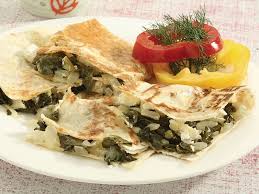
Yemek: gozleme